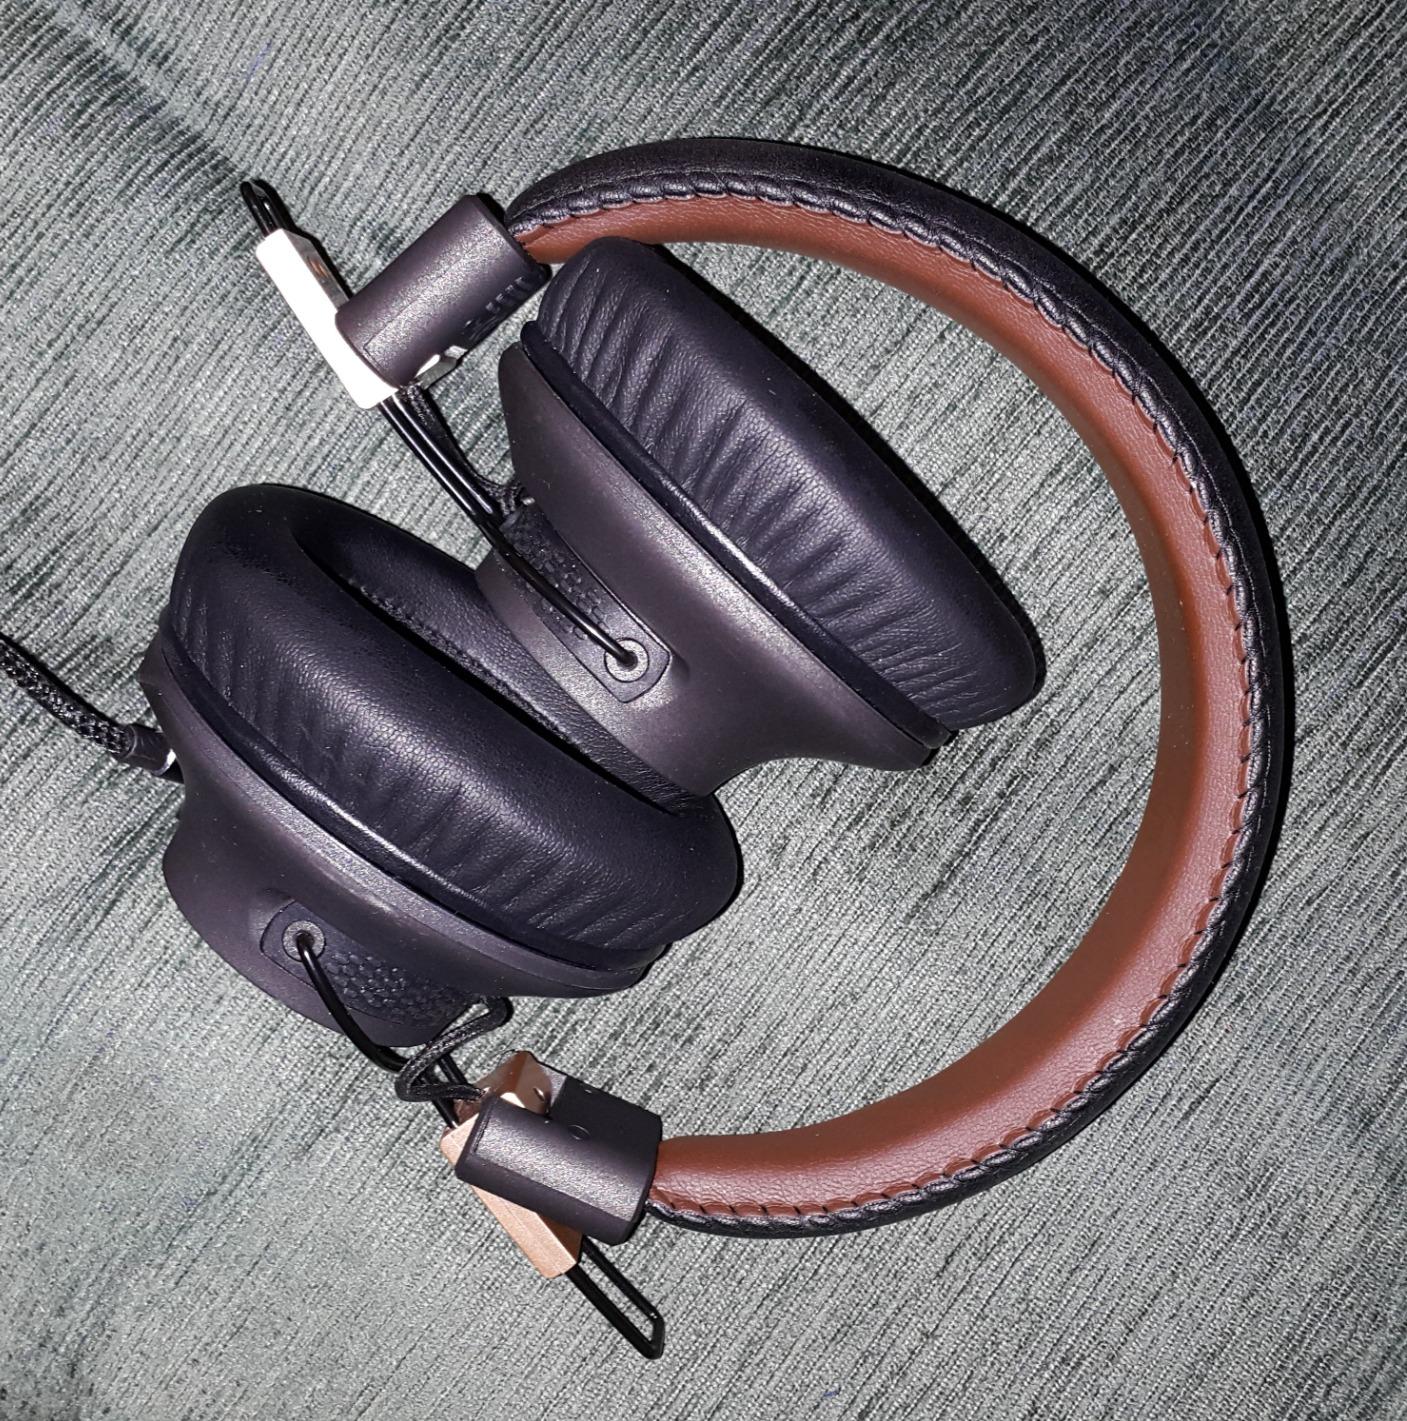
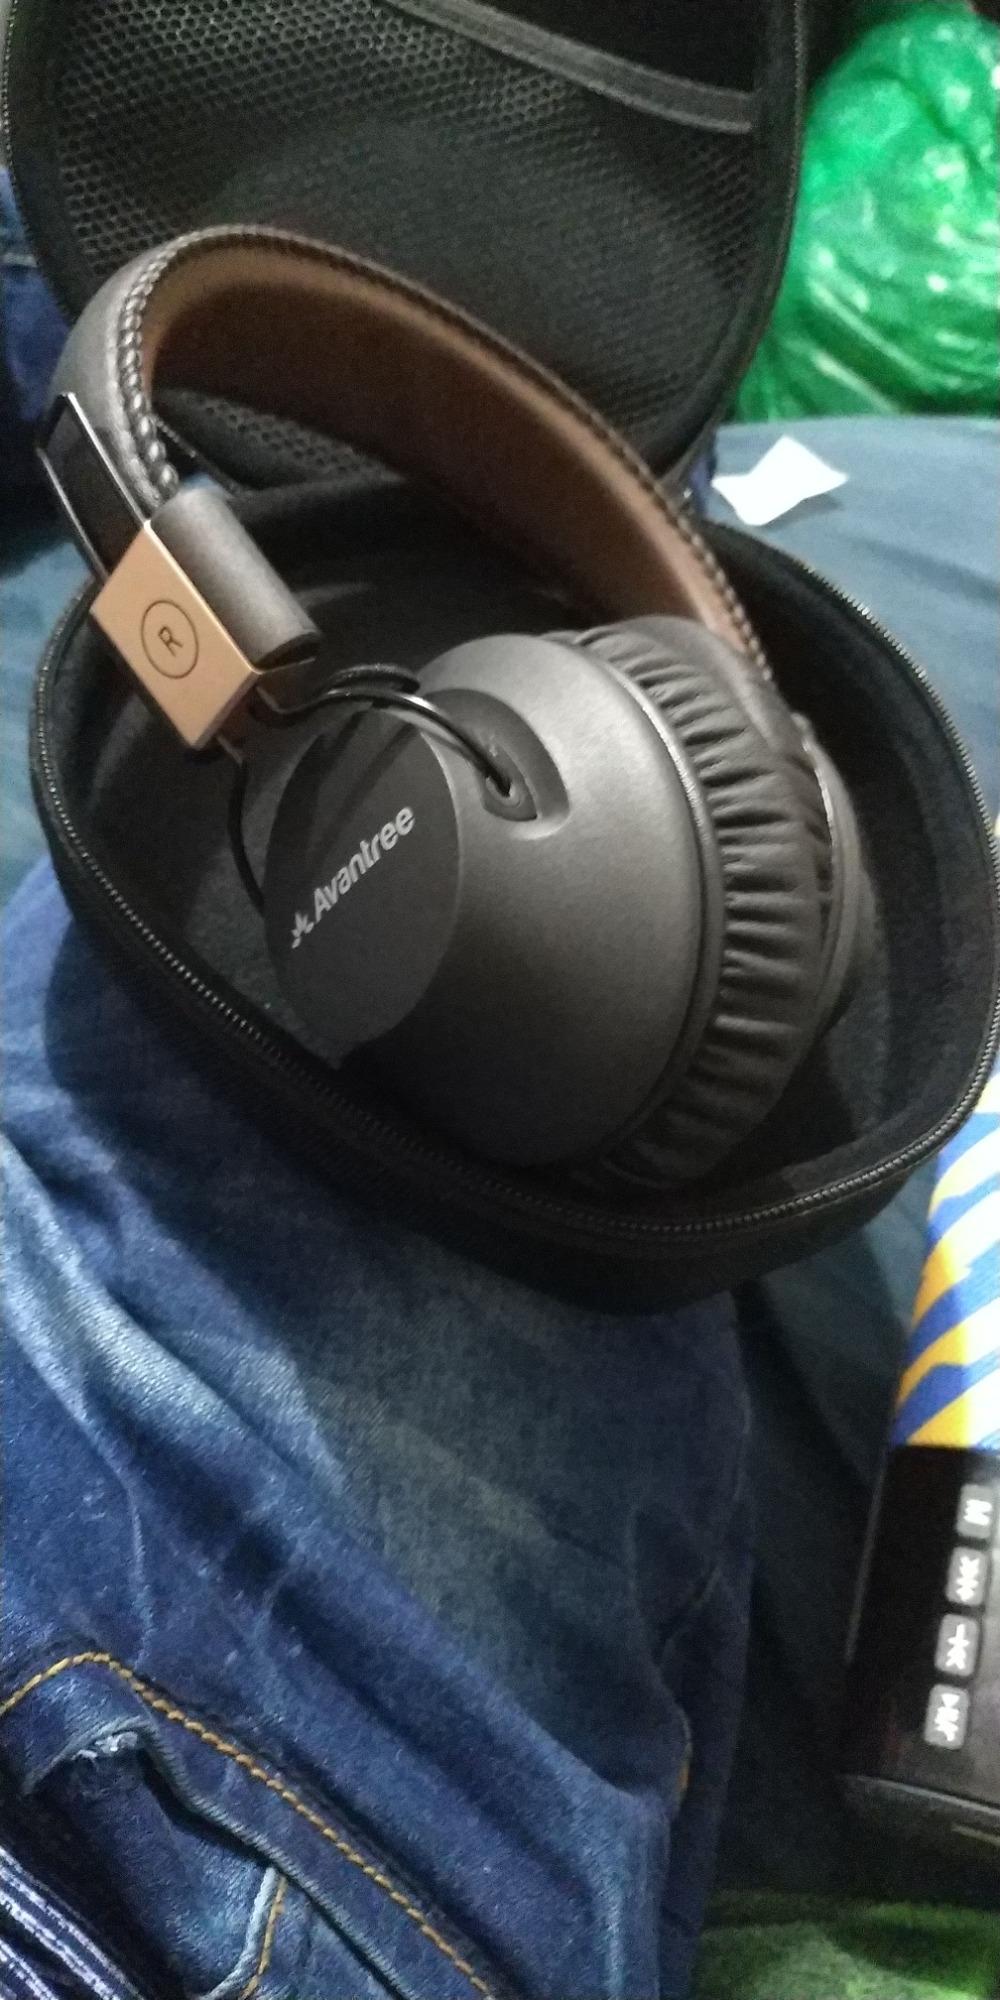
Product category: headphones
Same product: yes